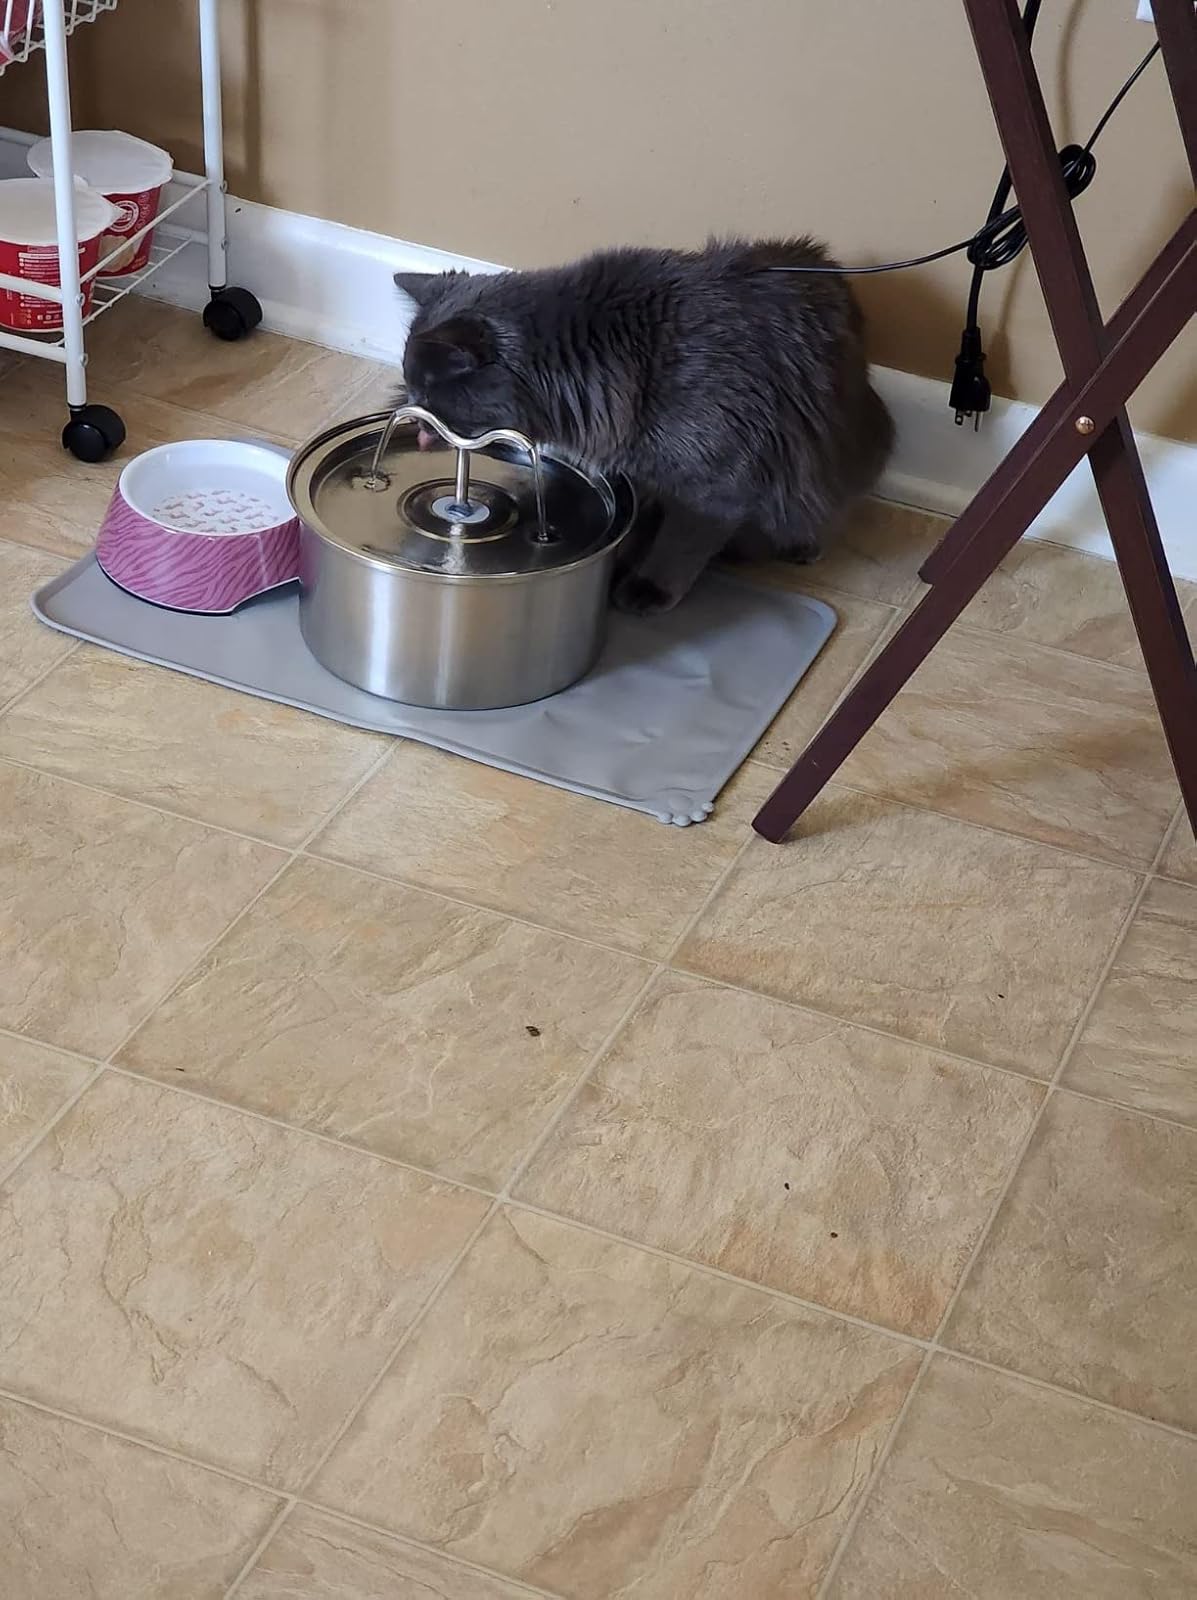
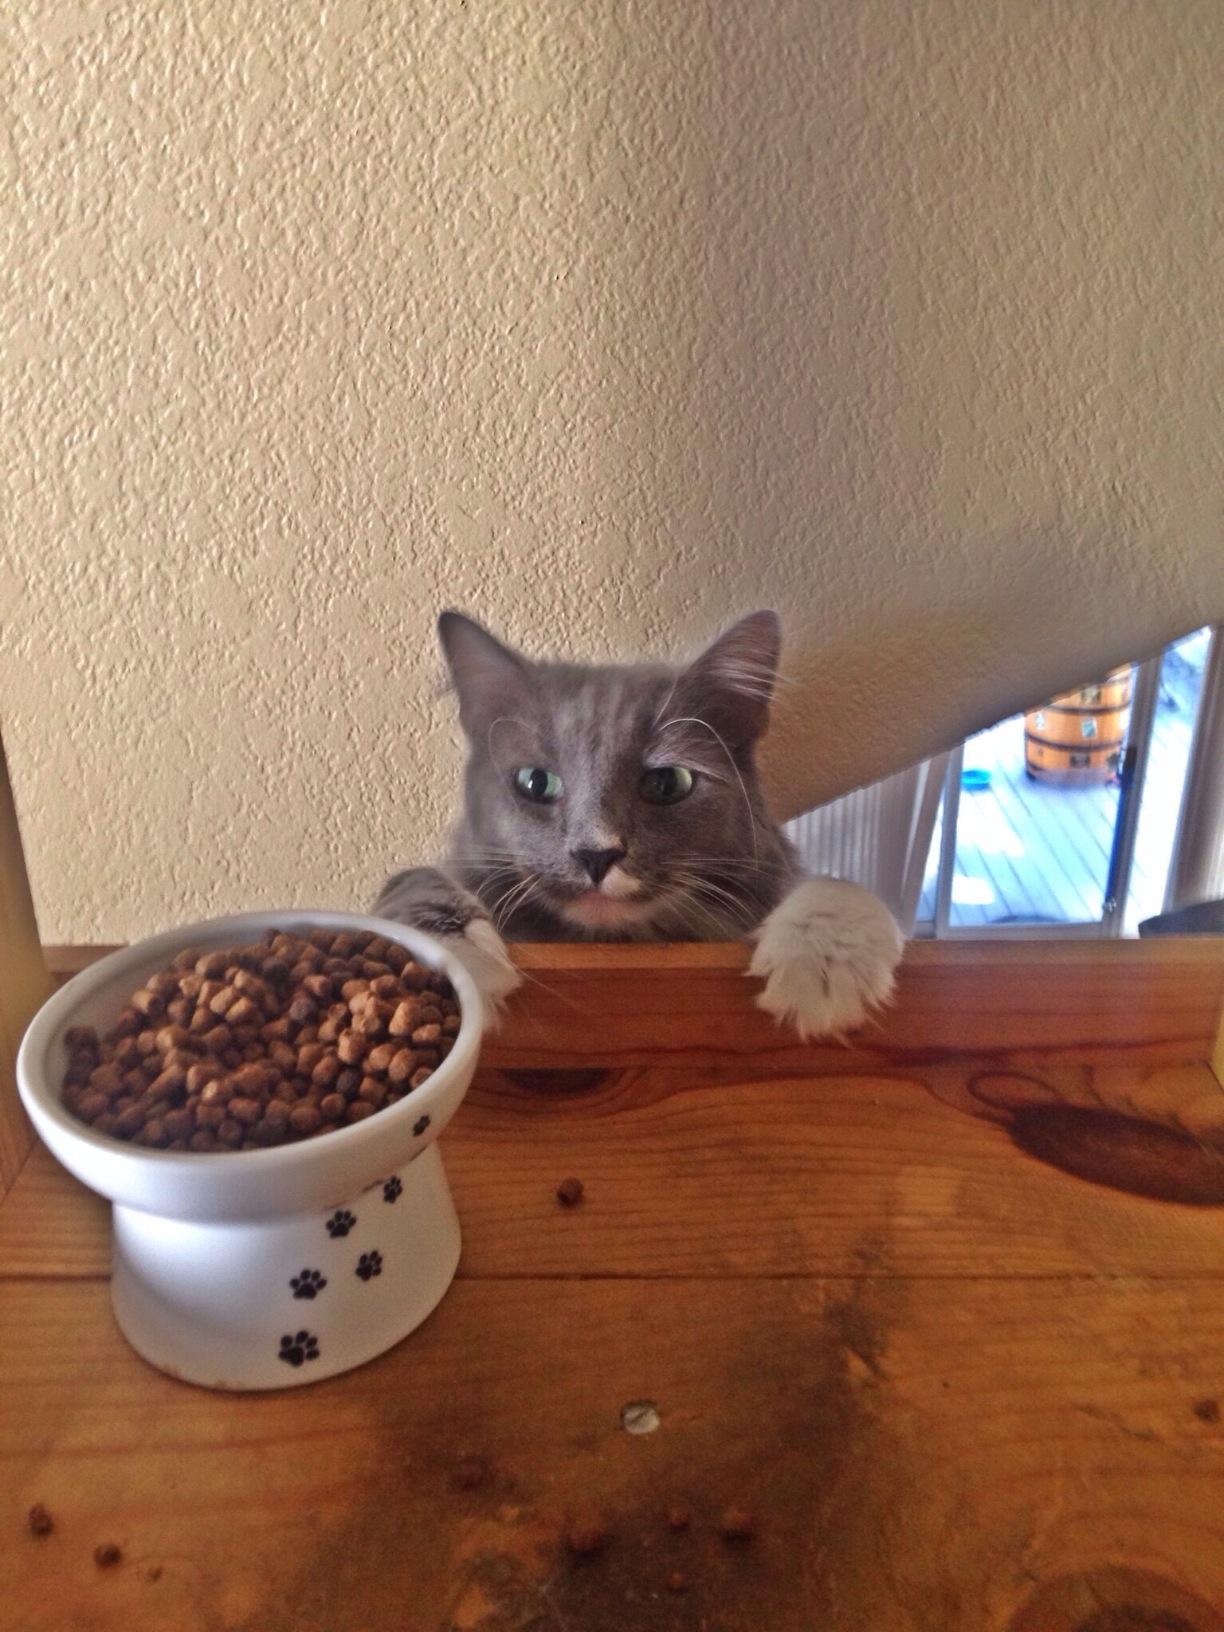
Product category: items_bowl
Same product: no